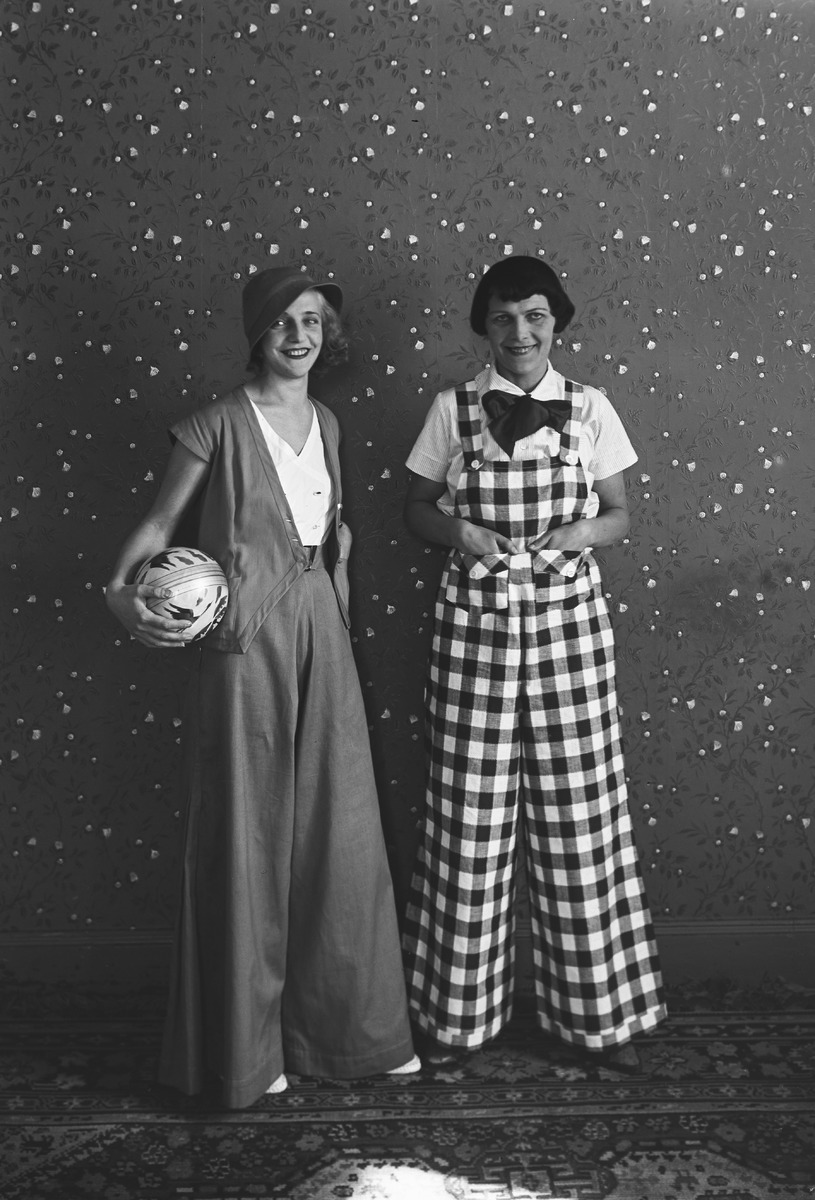
Mannekiineja Oulun Seurahuoneen mannekiininäytöksessä
Models at a fashion show in Oulu Seurahuone
sisällön kuvaus: Mannekiineja Oulun Seurahuoneen mannekiininäytöksessä 28.5.1932. content description: Models at a fashion show in Oulu Seurahuone on May 28, 1932.
Vuosi: 1932
Paikka: Suomi, Oulu, Suomi, Pohjois-Pohjanmaa, Oulu
Aiheet: sisäkuva; kokokuva; vaatteet; muotinäytökset; mallit; mannekiinit; clothes; models; fashion show; modeling